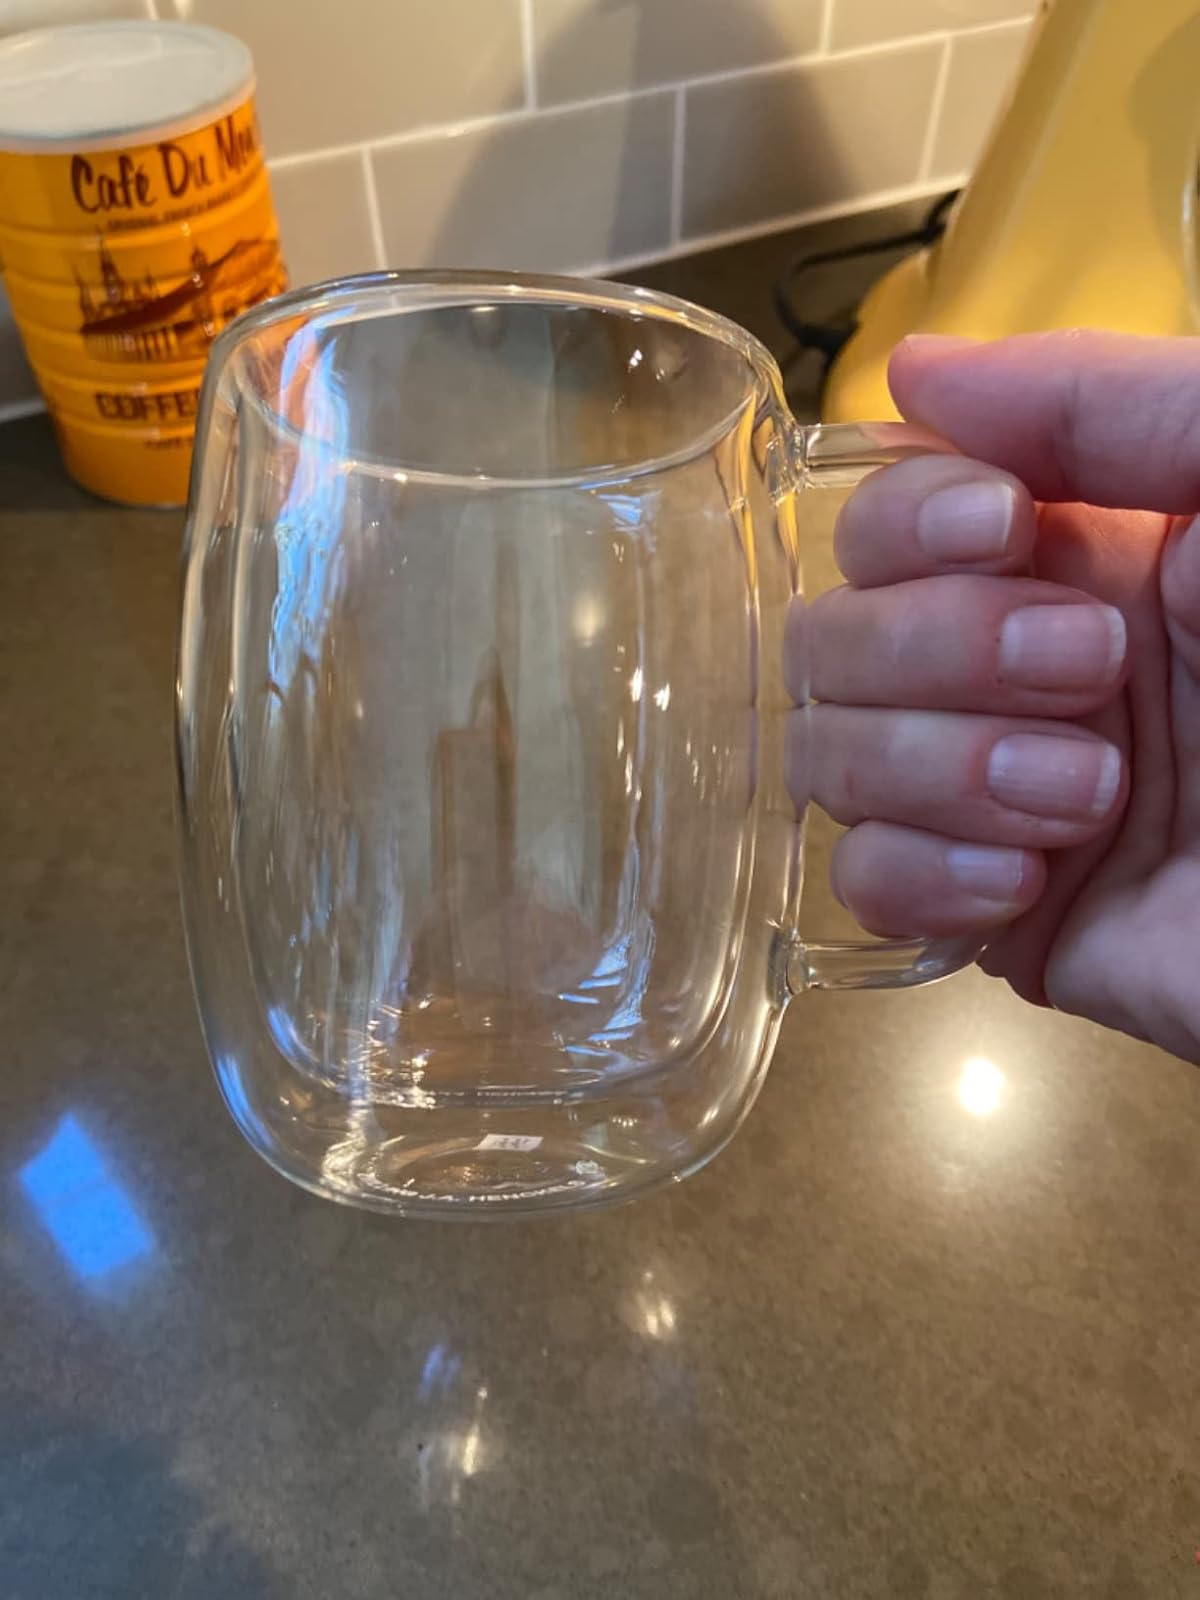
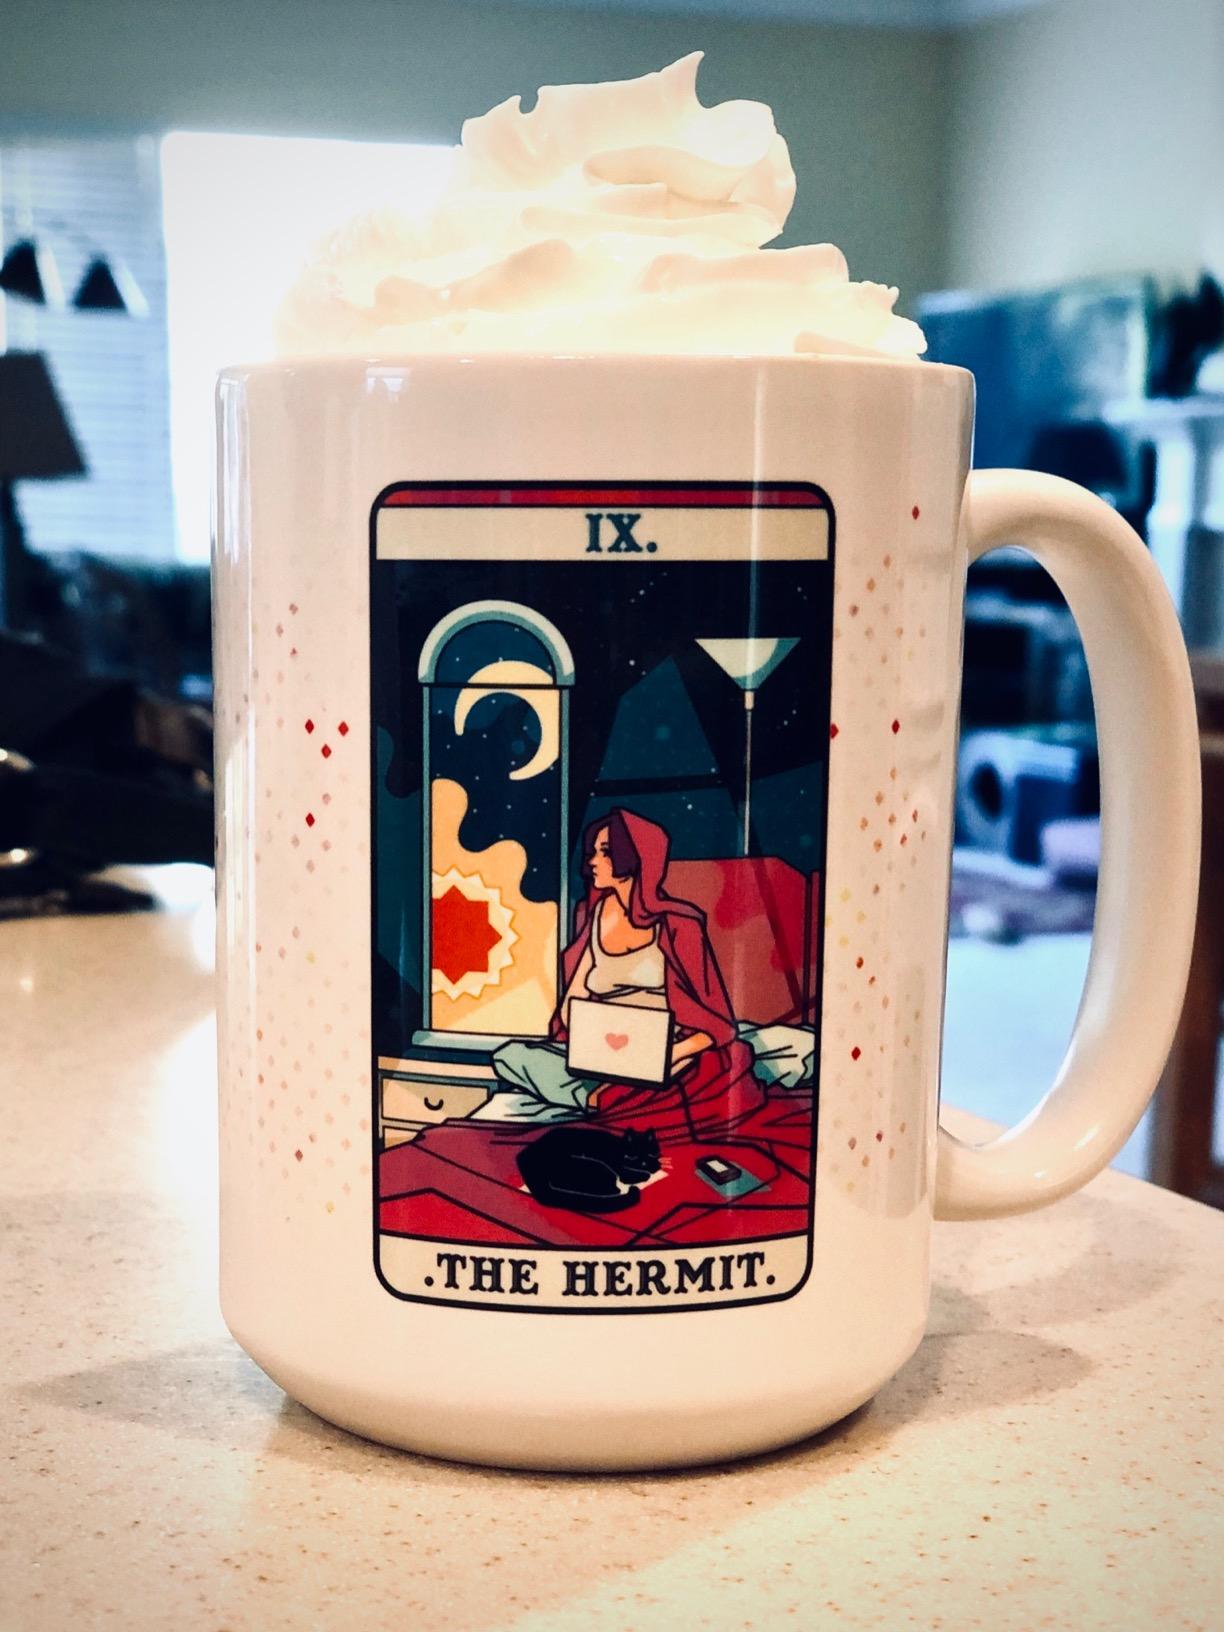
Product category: items_mug
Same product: no